Robert Smillie

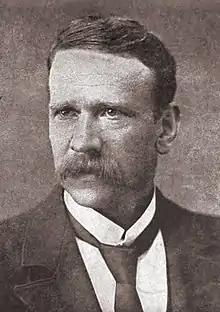
Robert Smillie in the early 1900s.

Robert Smillie (17 March 1857 – 16 February 1940) was a Scottish trade unionist and Labour Party politician. He was a leader of the coal miners, and played a central role in moving support from the miners away from the Liberal Party to the Labour Party. He had a firm commitment to socialism as an ideal, and militancy as a tactic.